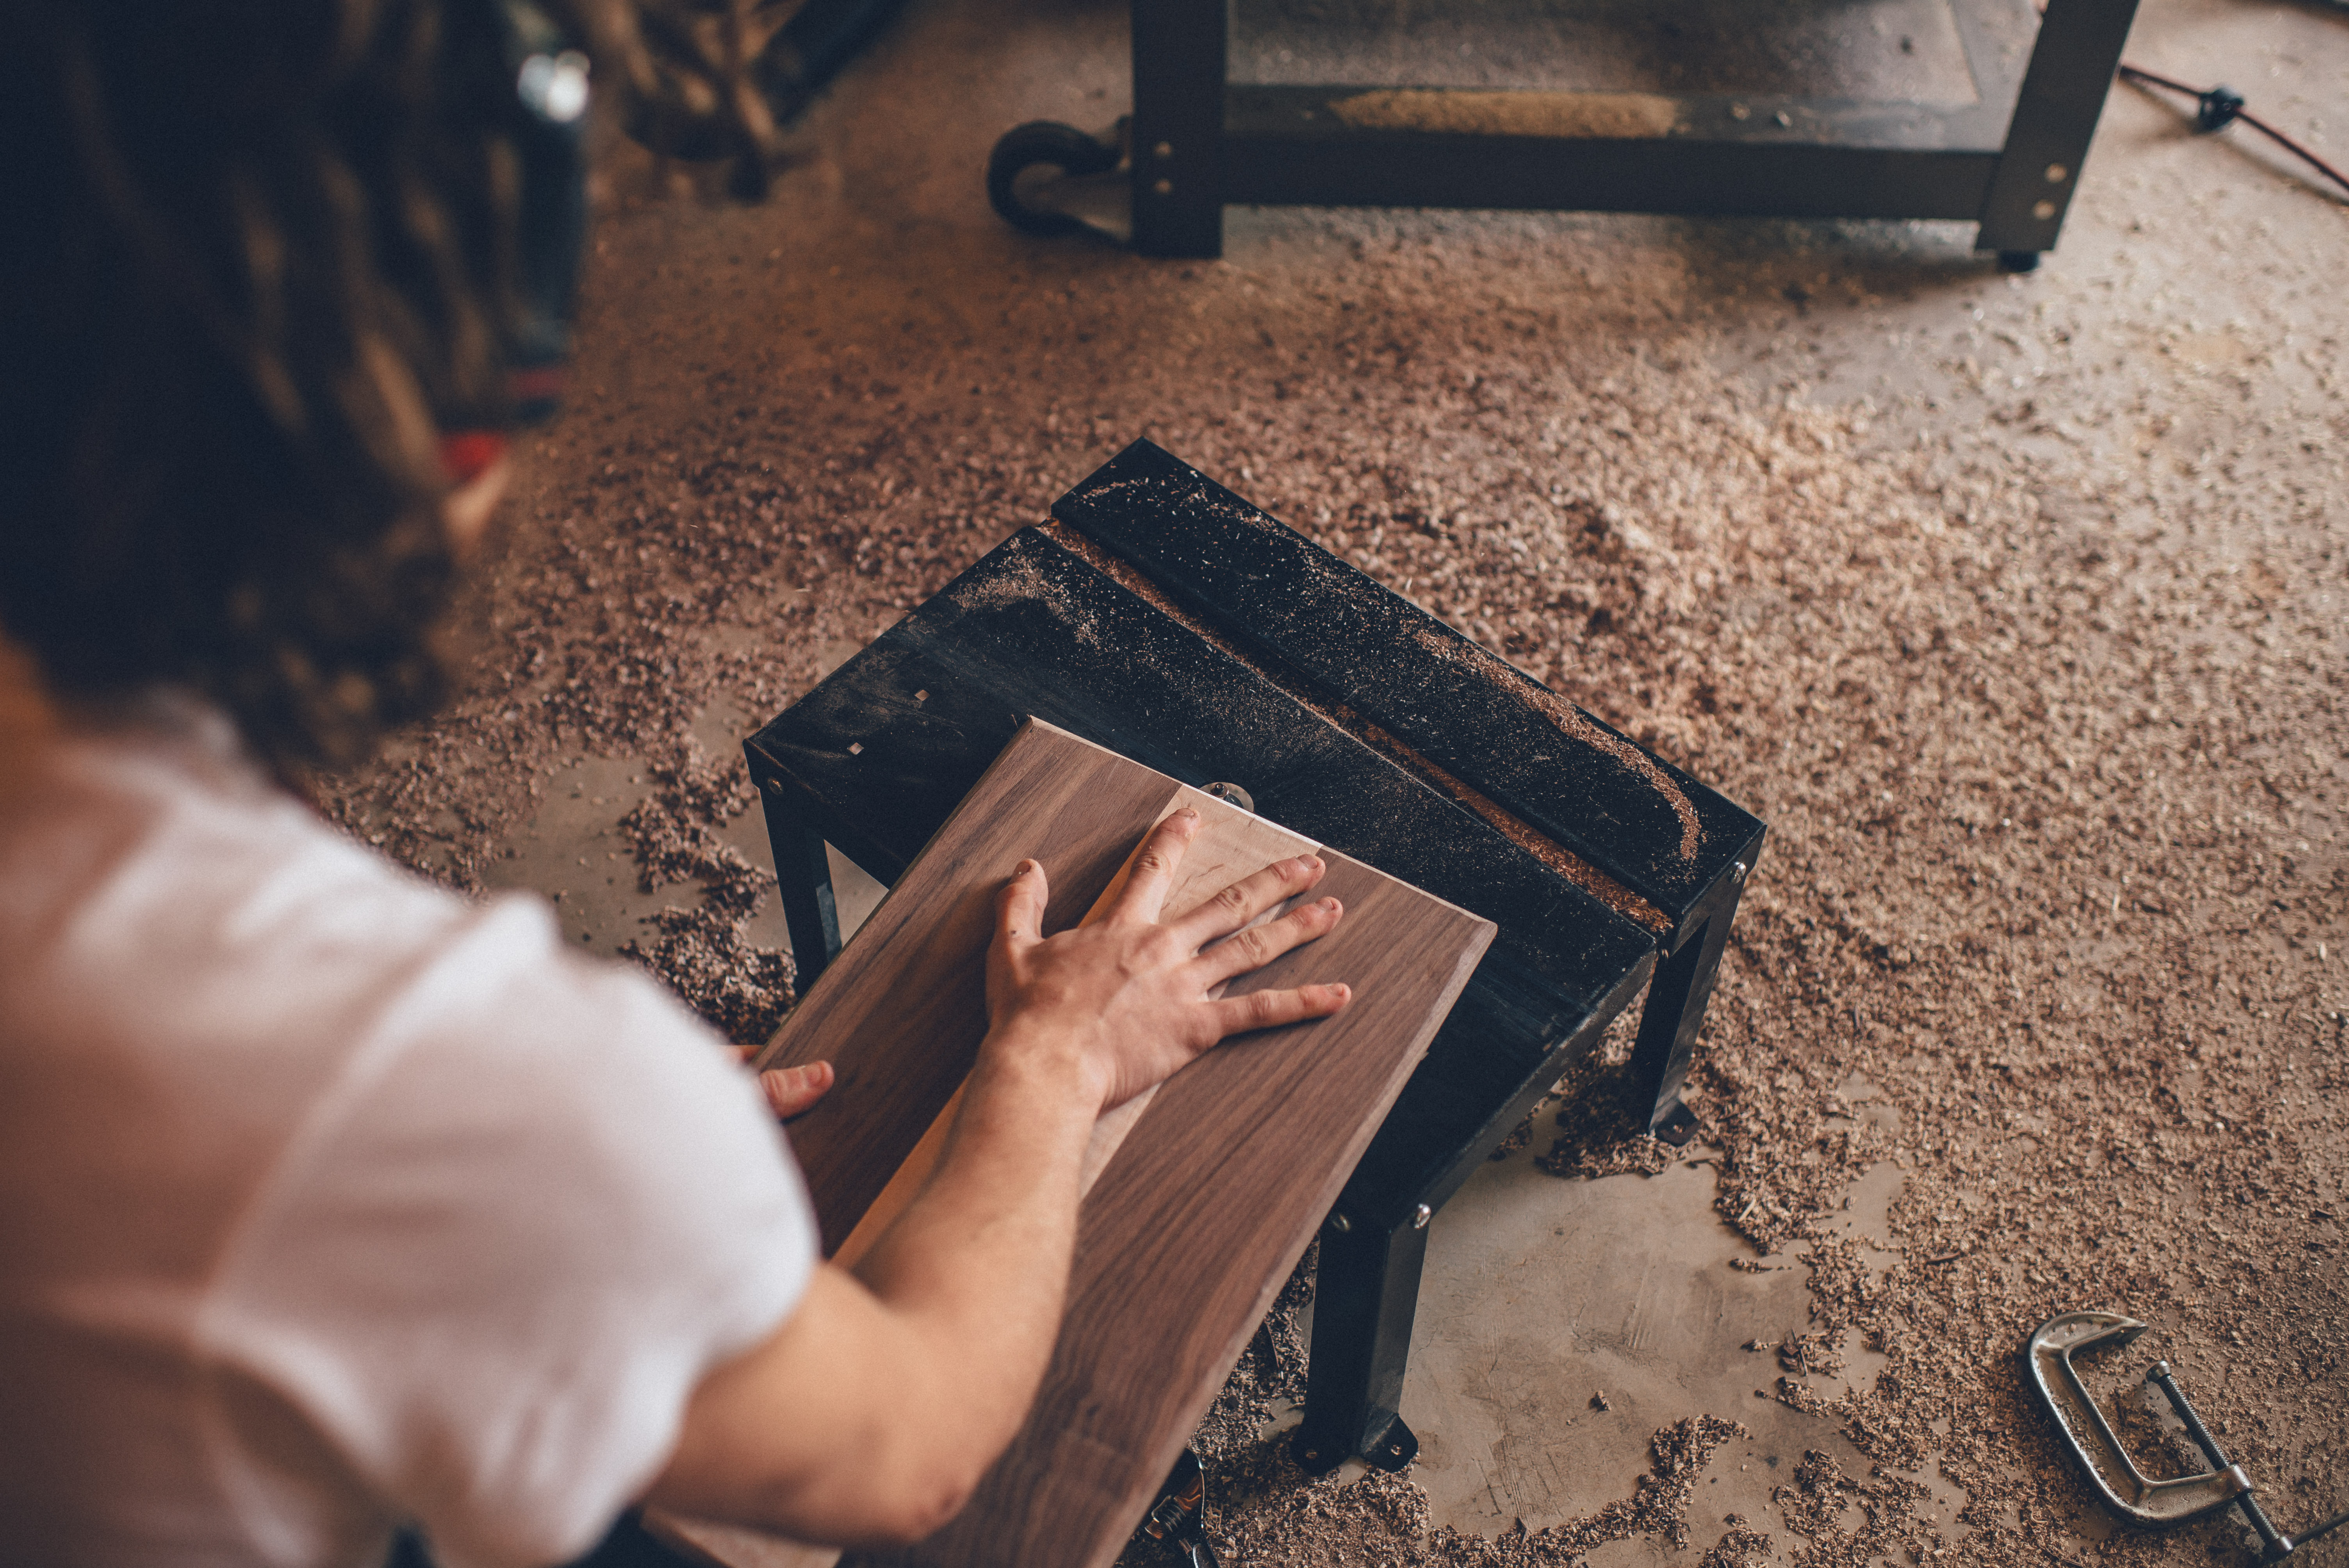
hand, working, table, person, wood, floor, workshop, woodwork, photograph, craftsman, shavings, c clamp